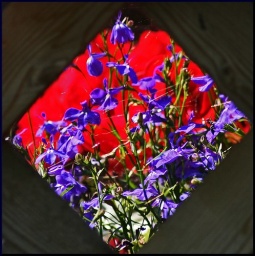
red and blue in frame